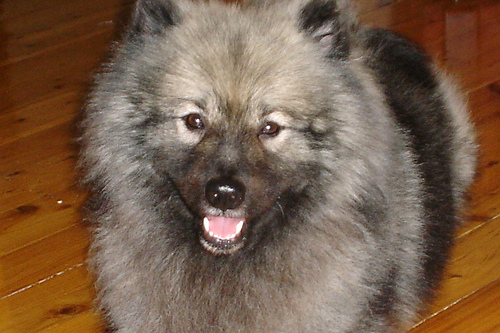
Breed: keeshond